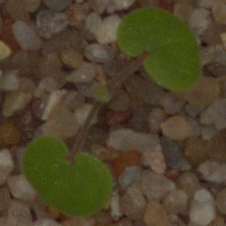
Label: smallflowered_cranesbill